Penysarn

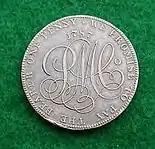
Parys Penny

Penysarn grew throughout the 18th century, close to what was once the world's largest copper mine, located at Parys Mountain. During this time, the mountain and surrounding area had their own nationally recognized currency, known as the Parys Penny, or Anglesey Penny. These coins were made from copper mined at the mountain.